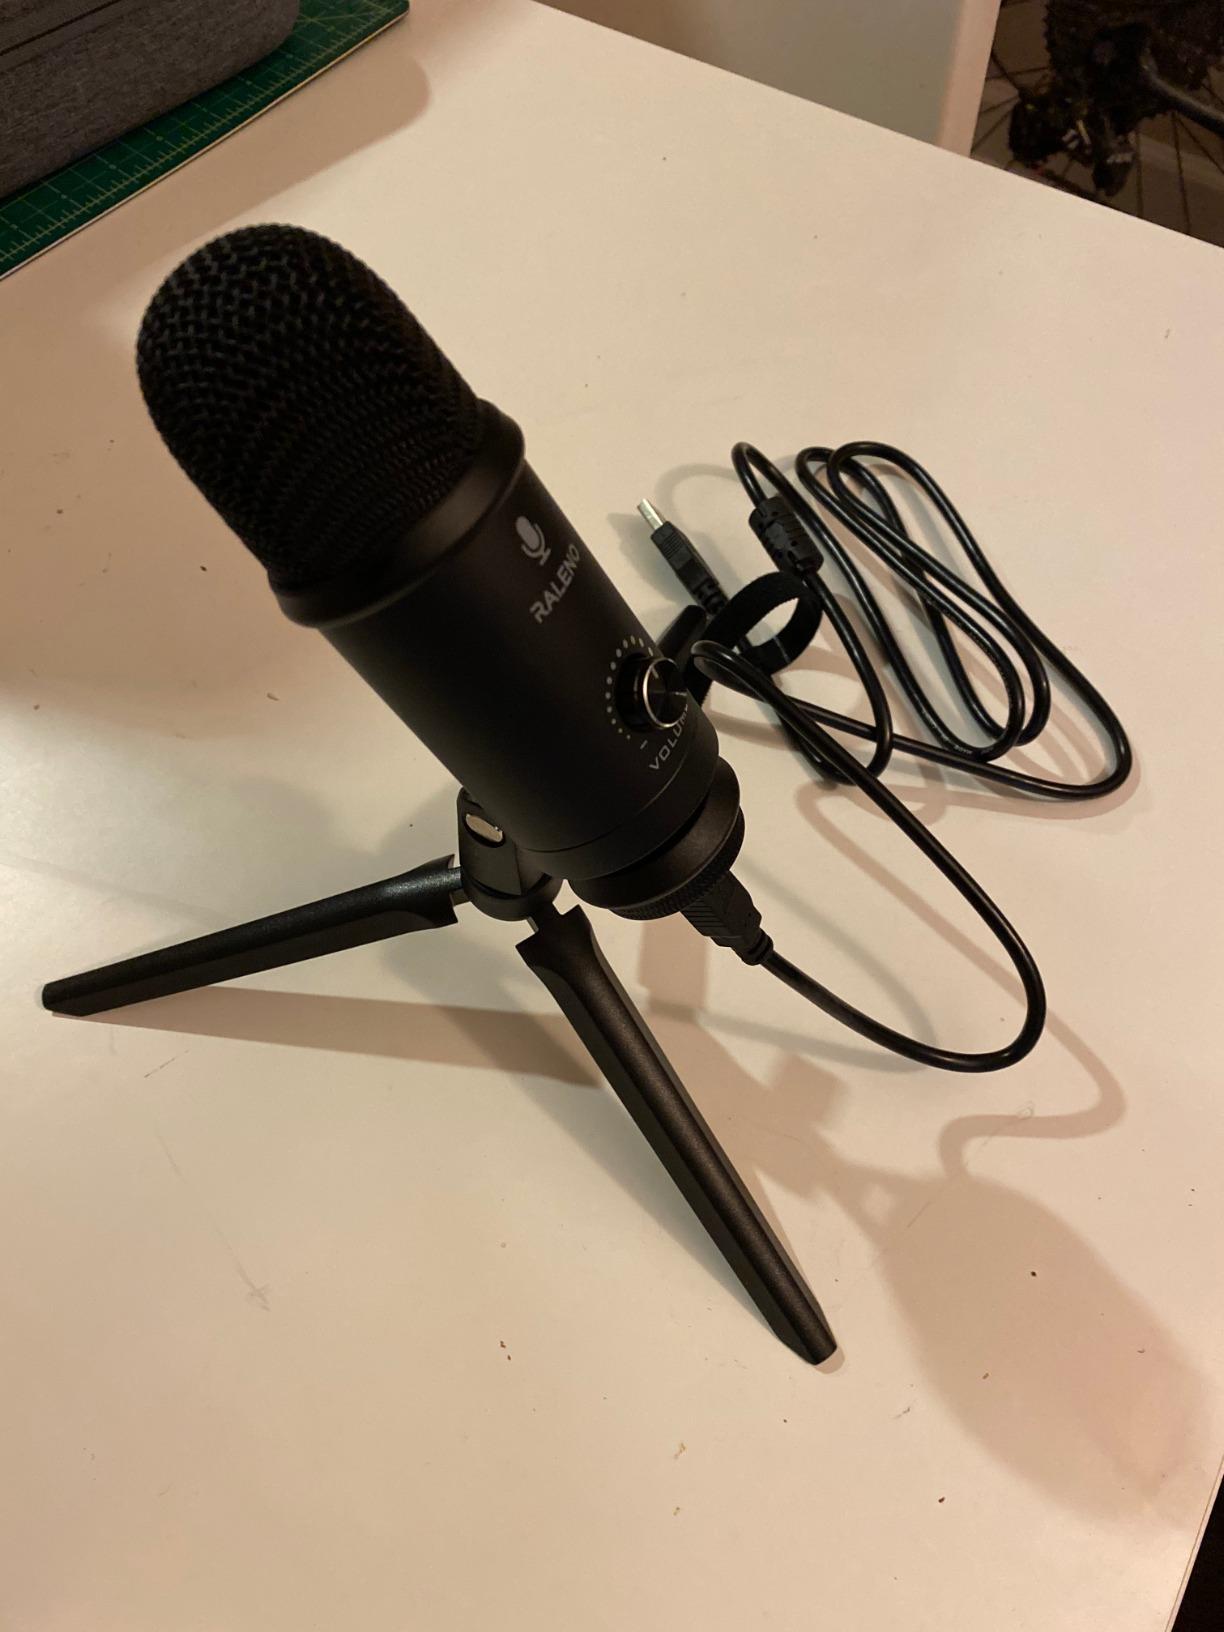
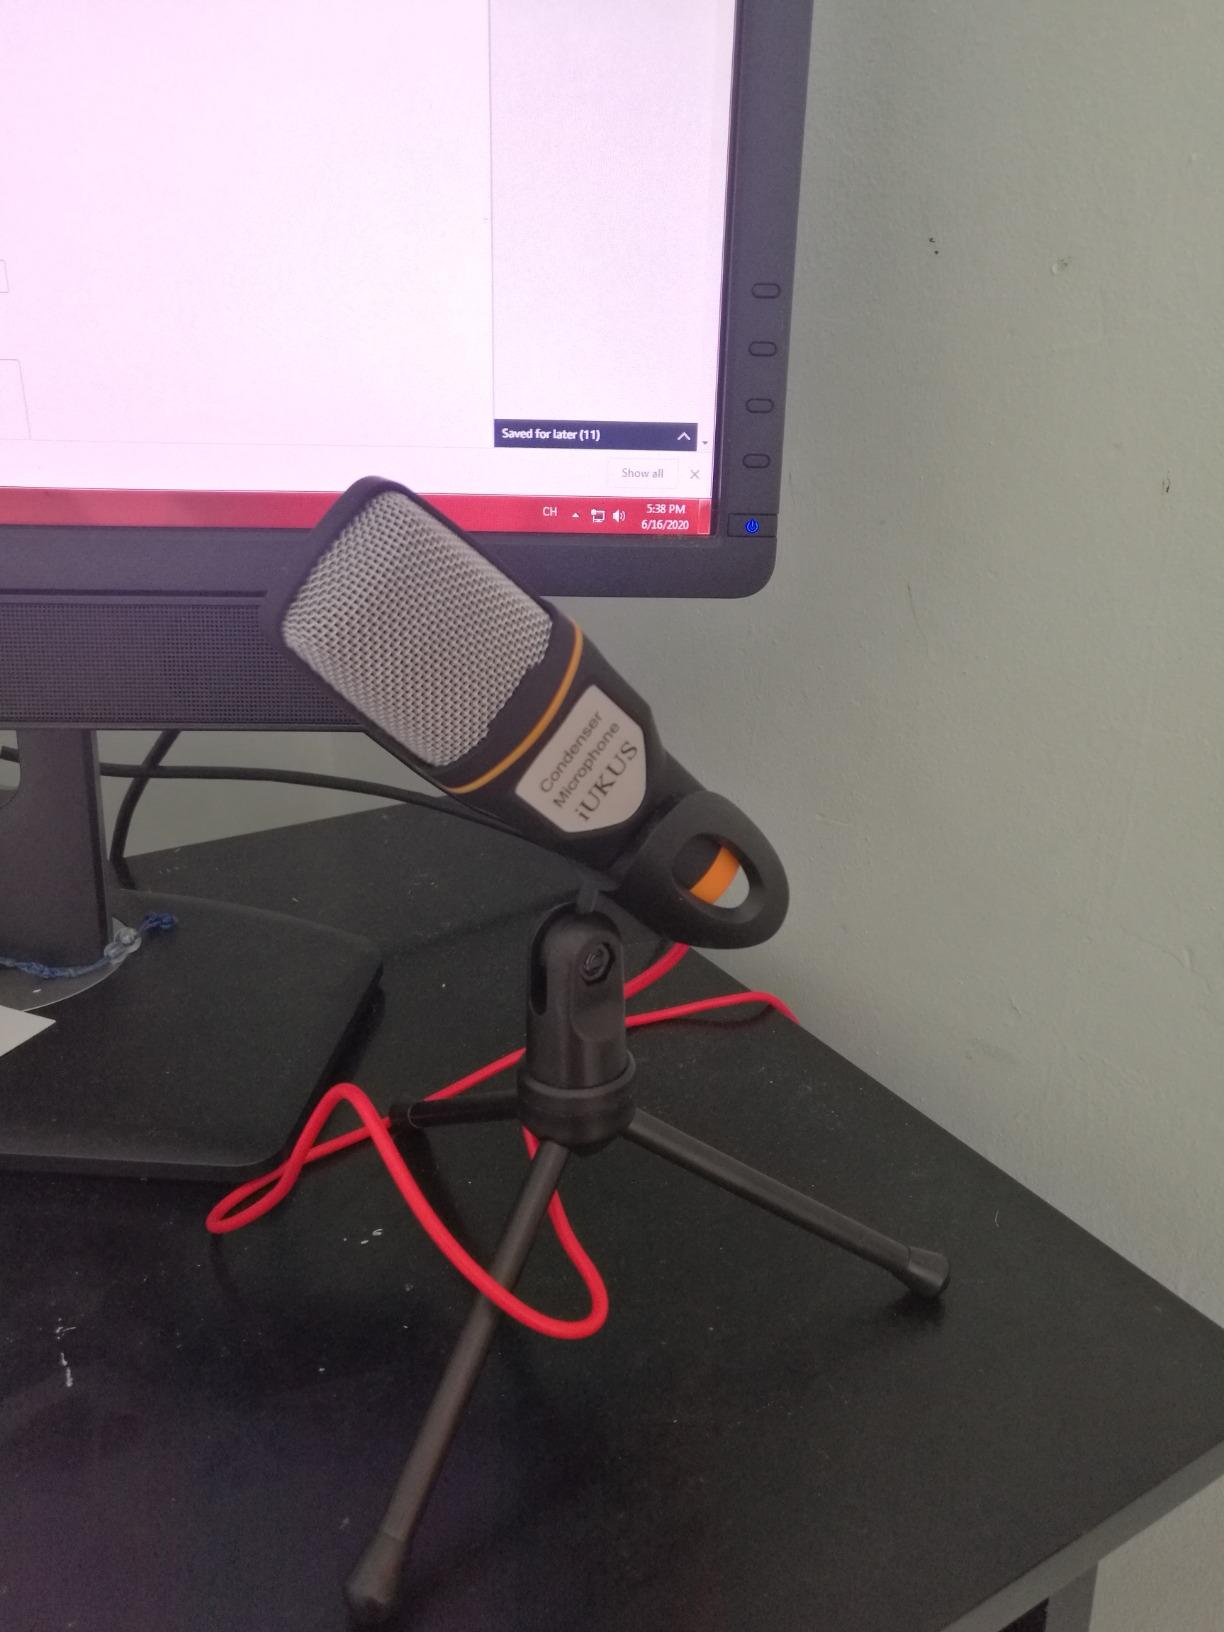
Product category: microphone
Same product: no